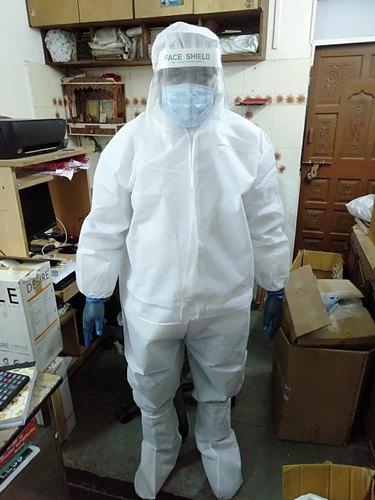
Objects detected:
Face_Shield
Mask
Gloves
Gloves
Coverall